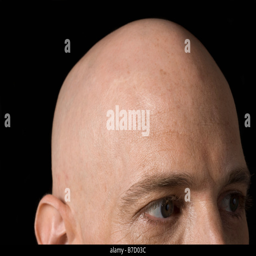
bald head of a man